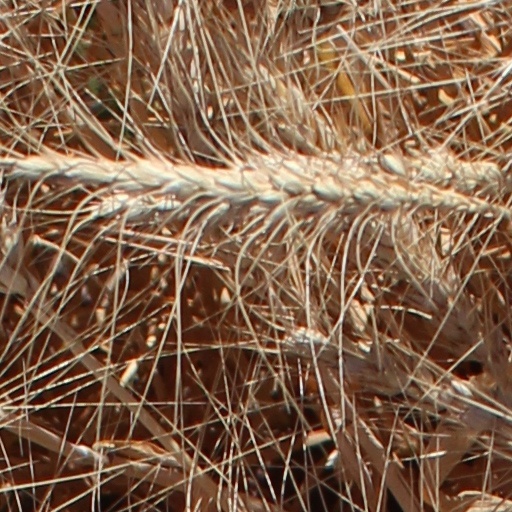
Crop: wheat